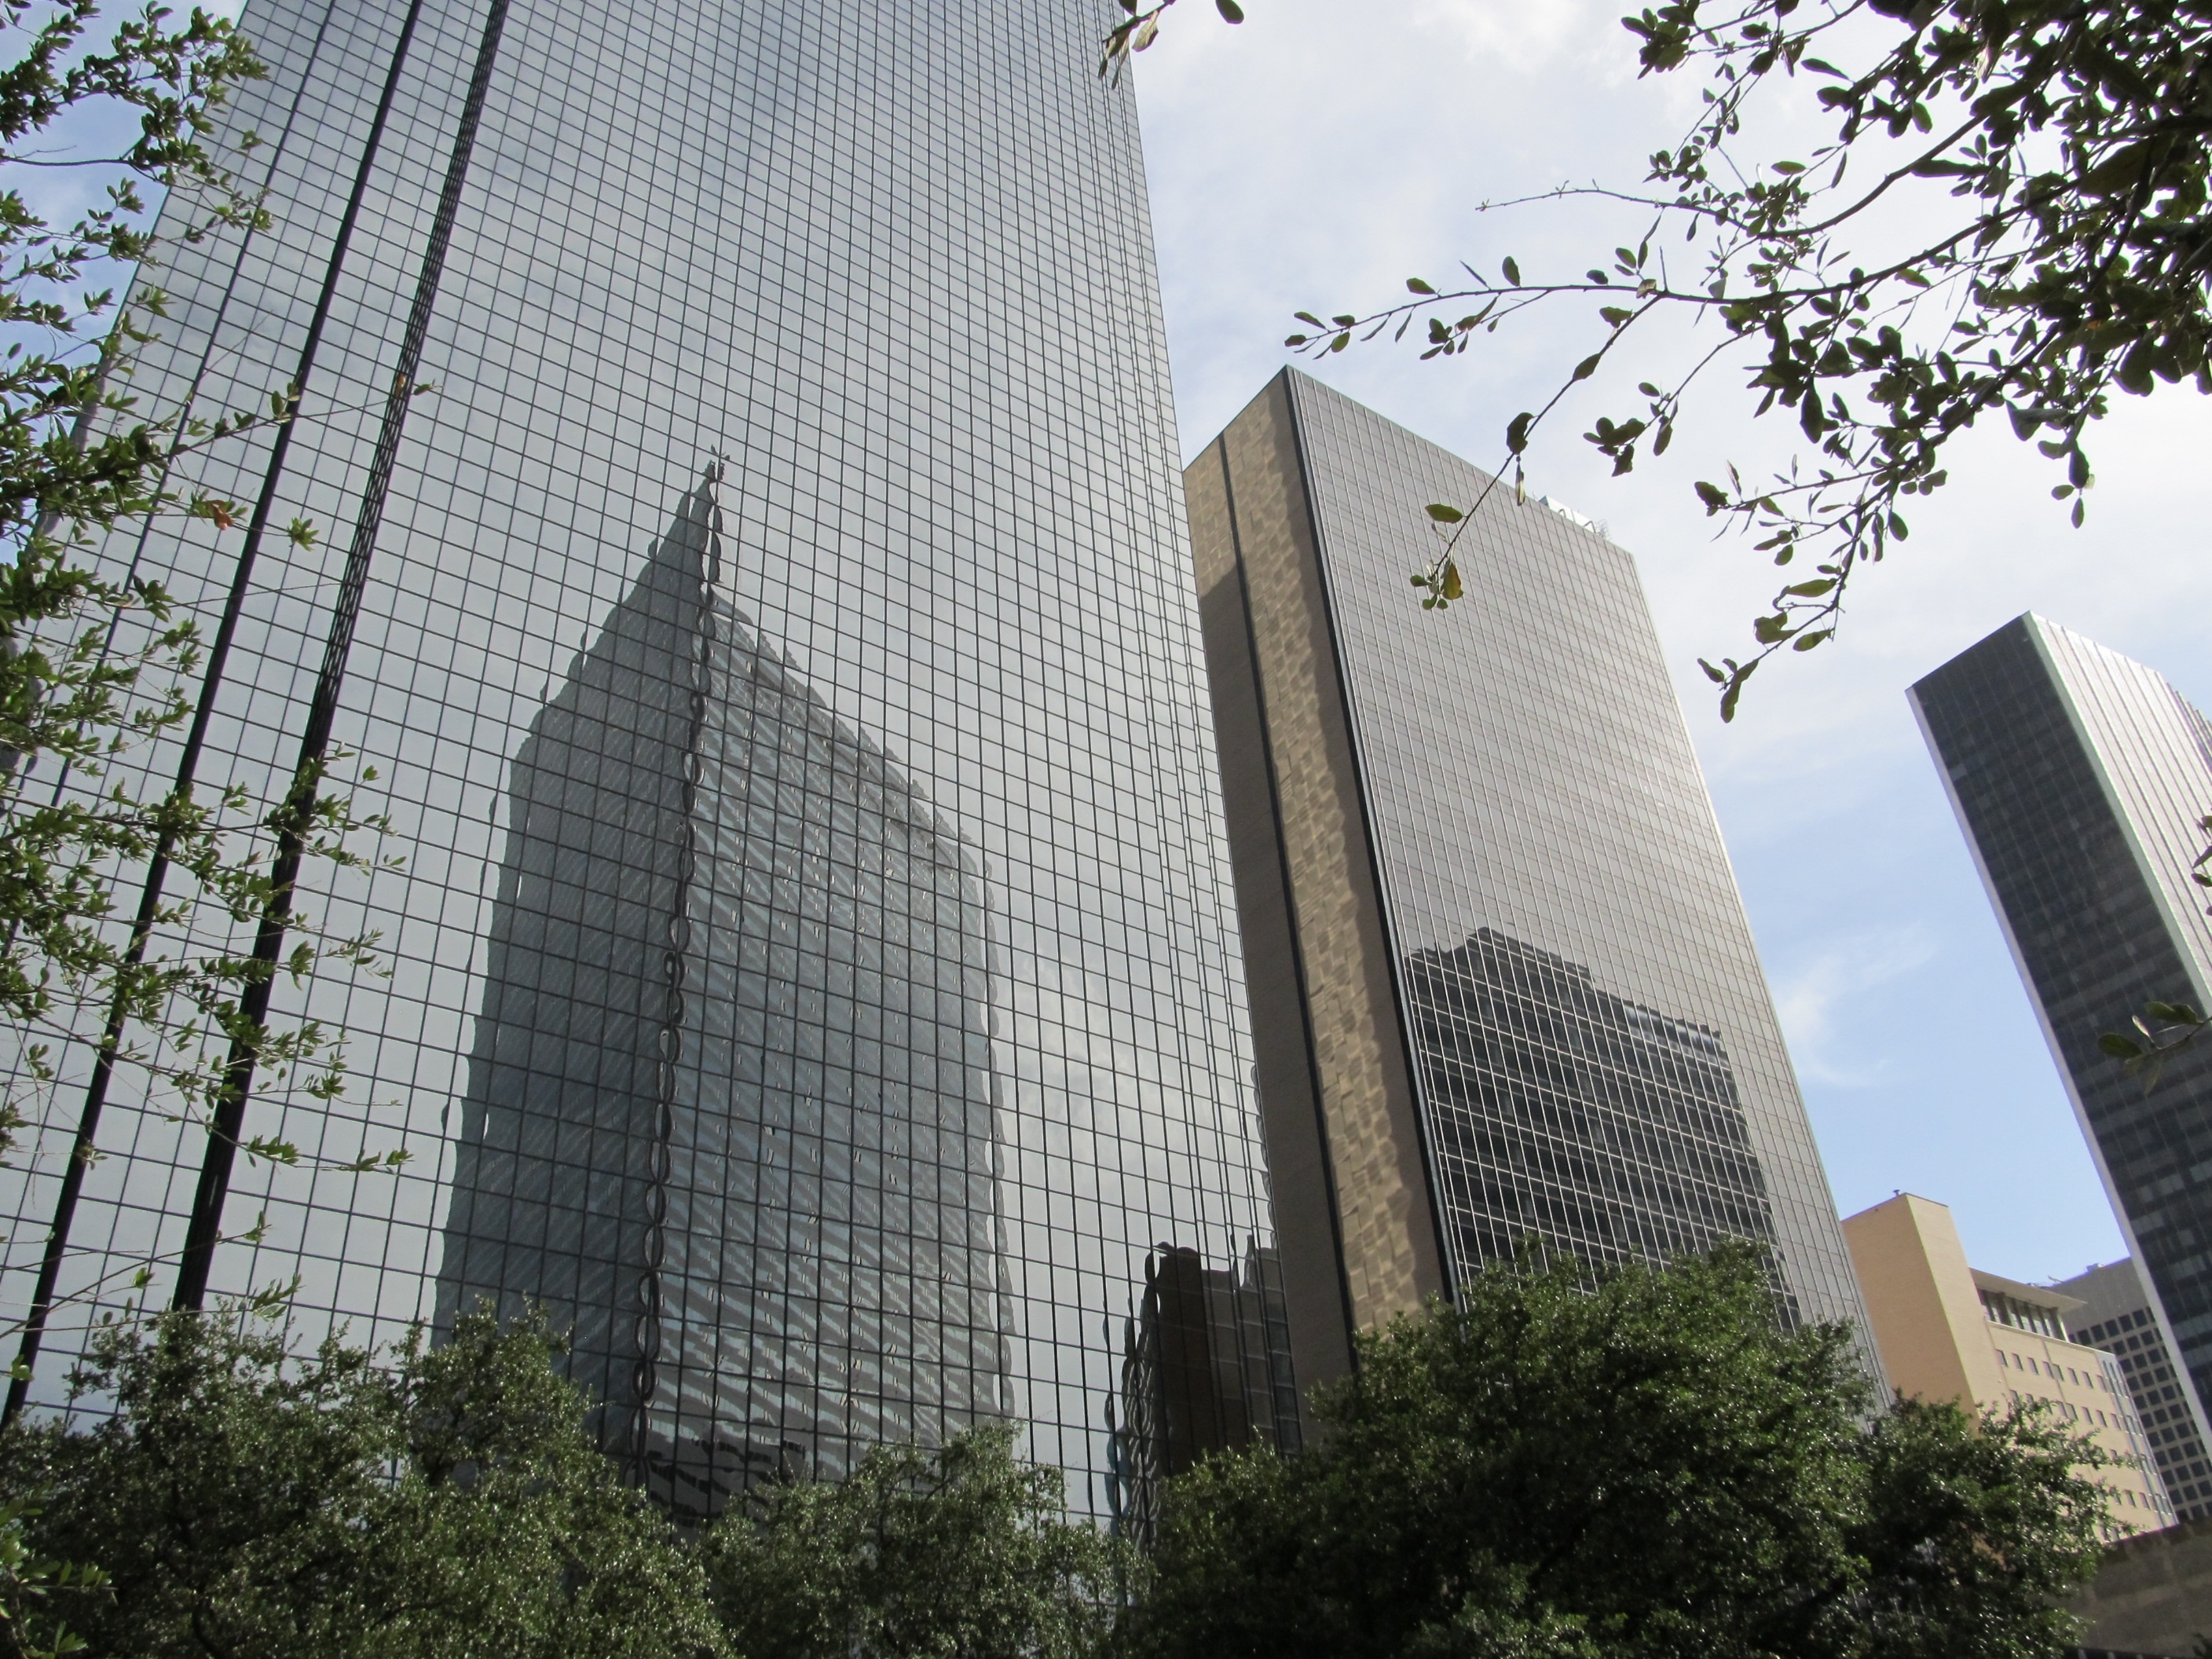
architecture, structure, skyline, building, city, skyscraper, urban, cityscape, downtown, tower, corporate, landmark, facade, exterior, business, modern, concrete, tower block, high rise, texas, dallas, commerce, headquarters, corporation, metropolis, condominium, neighbourhood, office buildings, urban area, residential area, human settlement, metropolitan area